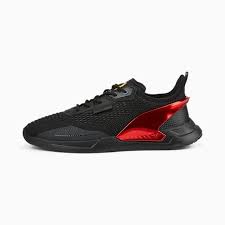
Label: Sneaker